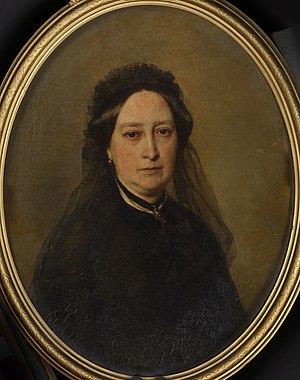
Cet article est une liste des peintures de Franz Xaver Winterhalter. Winterhalter était un artiste allemand célèbre au XIXe siècle pour ses portraits de la royauté européenne. Ses œuvres font partie des collections des plus grands musées d'Europe et des États-Unis. Ses peintures véhiculent une atmosphère d'intimité, révélant une compréhension de l'esprit de la noblesse de l'époque, de son hédonisme, de son luxe et aussi de sa joie.